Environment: real
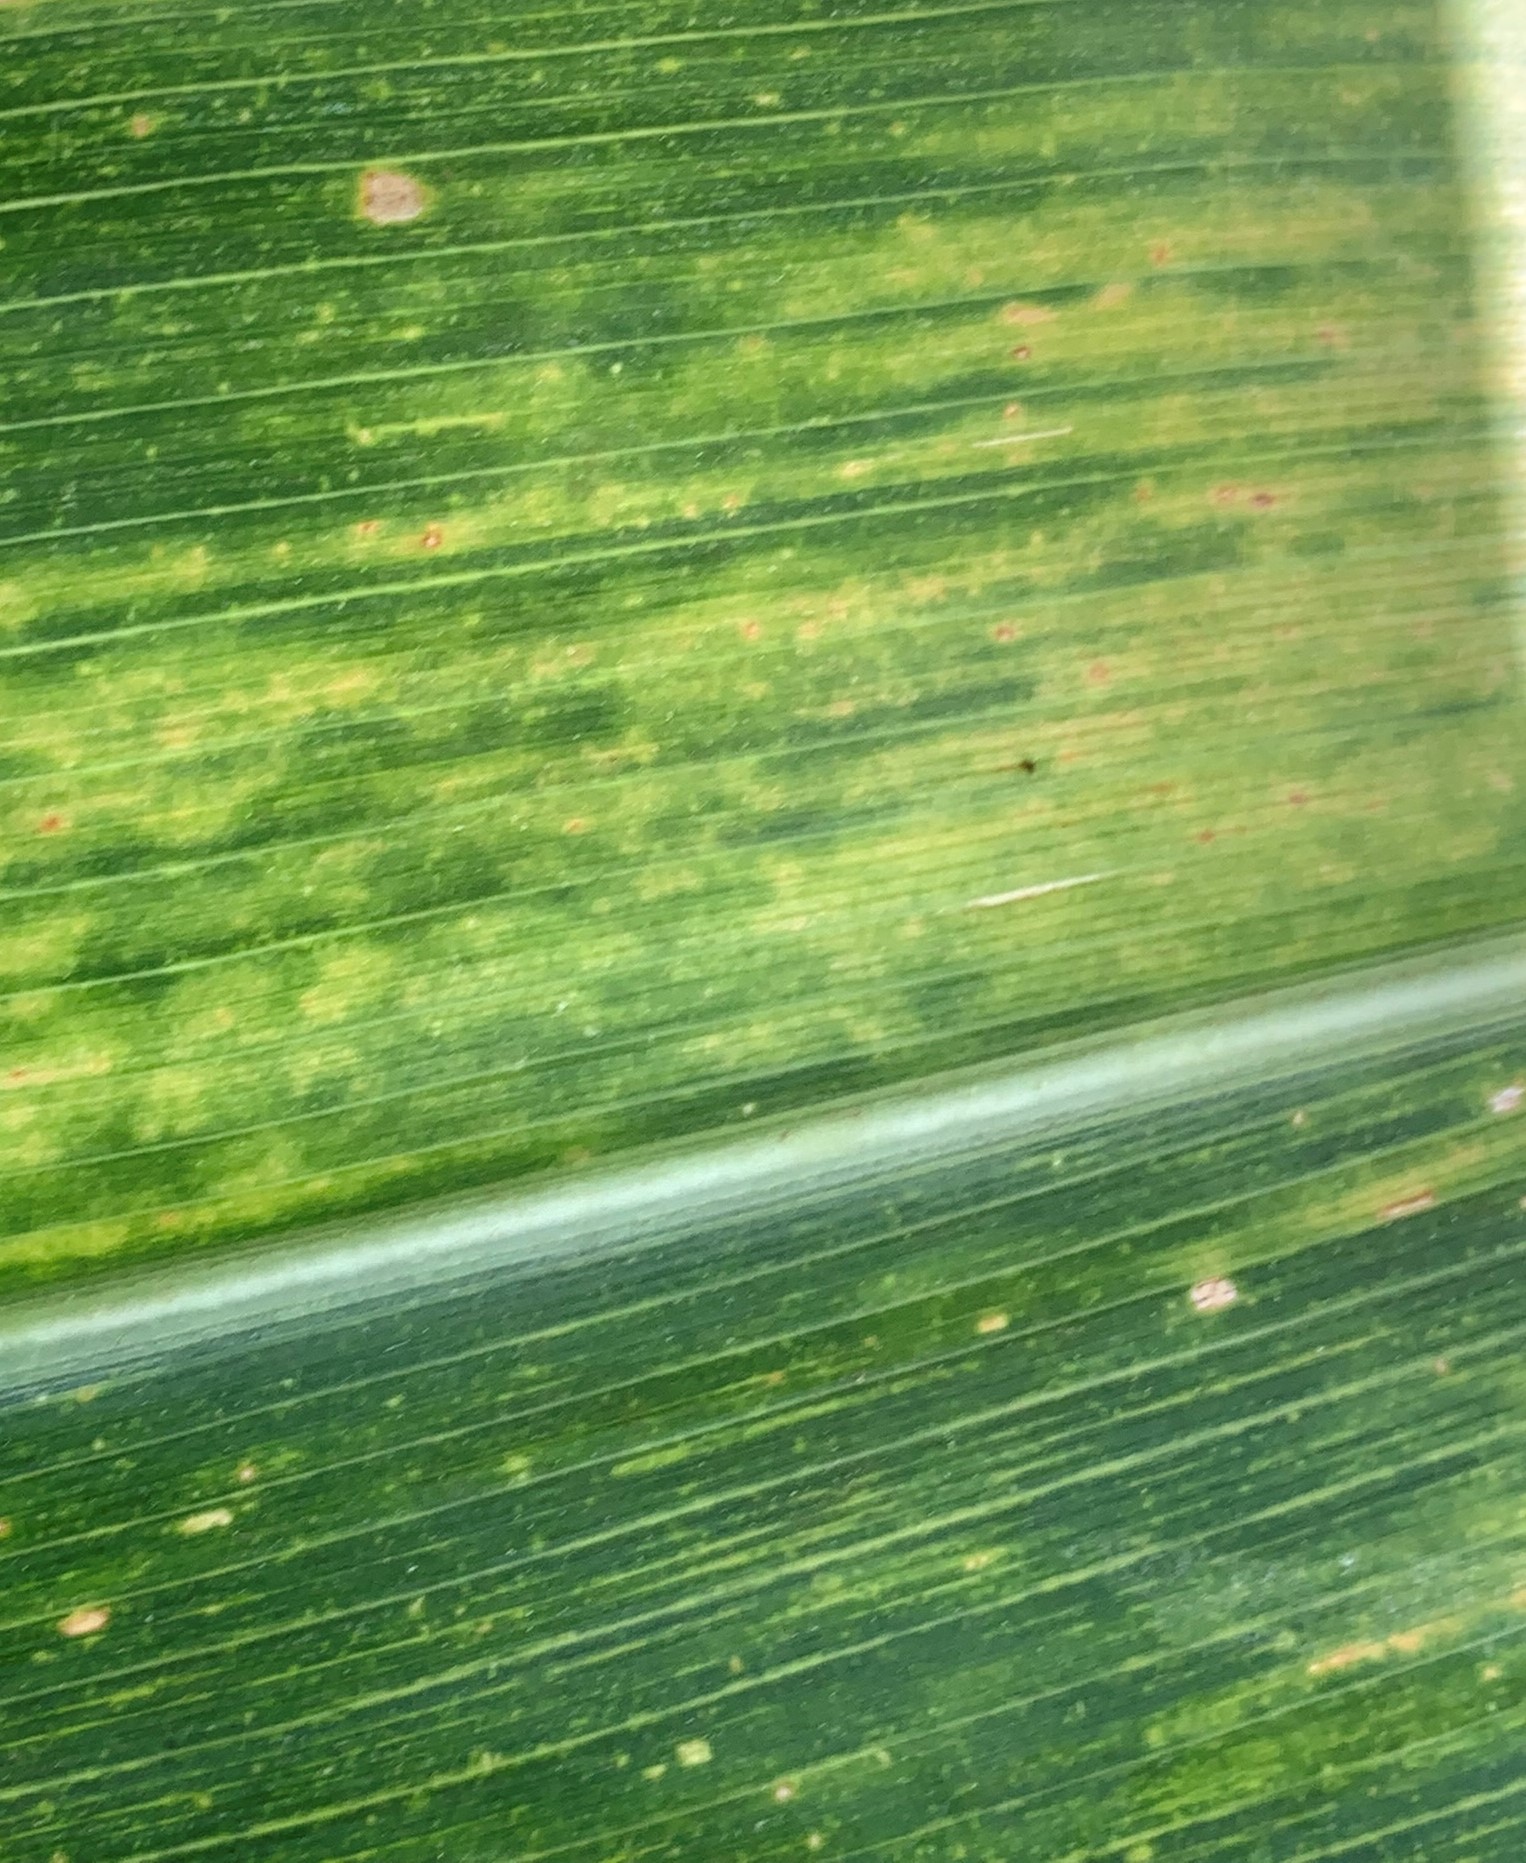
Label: lethal_necrosis